Oskarshamns Stadspark

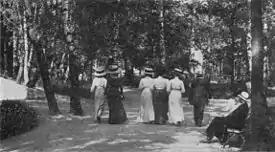
The park in late 19th century.

The plans for an urban park took shape shortly after Oskarshamn got its town charter in 1856. The city council bought the land necessary in 1863-1864. It was bought from the private land owner Johan Fredrik Hultenheim. Today a stone memorial of J.F. Hultenheim can be found in the northern part of the park.